Delhi Metro

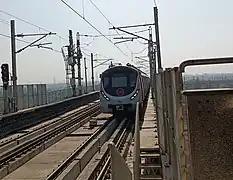
A Hyundai Rotem coach on the Pink Line at the Mayur Vihar-I station

The Pink Line is the second new line of the Delhi Metro's third phase. It was opened on 14 March 2018, with an extension opening on 6 August. The Trilokpuri Sanjay Lake-to-Shiv Vihar section was opened on 31 October, and the Lajpat Nagar-to-Mayur Vihar Pocket I section opened on 31 December of that year. The final section, between Mayur Vihar Pocket I and Trilokpuri Sanjay Lake, was opened on 6 August 2021 after delays due to land-acquisition and rehabilitation issues.